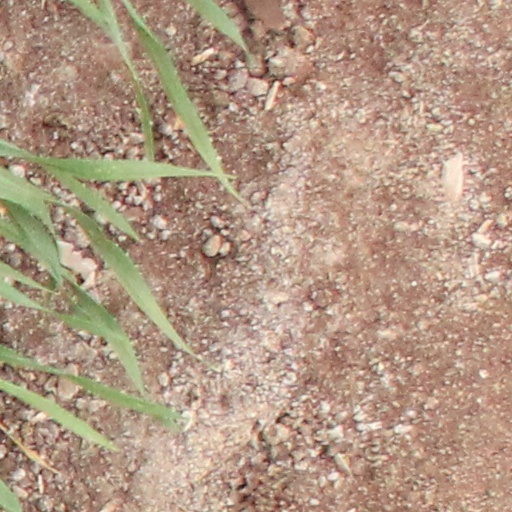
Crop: wheat